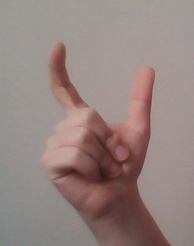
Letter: nun